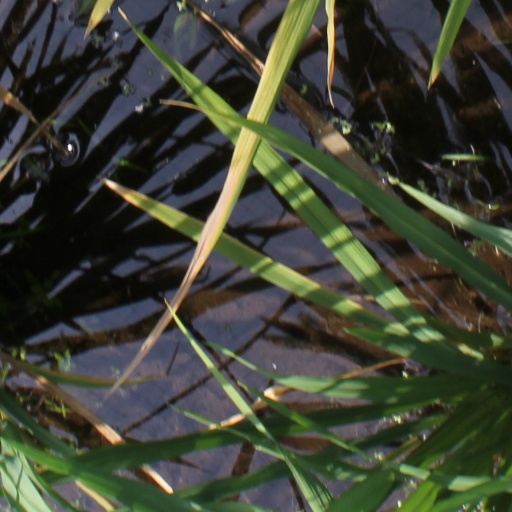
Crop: rice